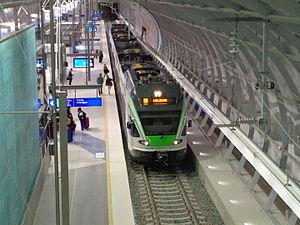
La Gare de l'aéroport est une gare ferroviaire située dans l'Aéroport d'Helsinki-Vantaa à Vantaa en Finlande.